Edvald Boasson Hagen

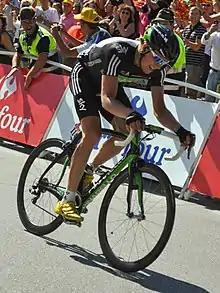
Boasson Hagen at the 2011 Tour de France; he won two stages during the race.

In 2011, Boasson Hagen again finished second in the Tour of Oman, also winning the points jersey for the second year running. Boasson Hagen won the 1st stage of Bayern Rundfahrt, and went on to win the points jersey, as well as helping team-mate Geraint Thomas win to first overall in the event. He won the Norwegian National Time Trial Championships for the fifth year running in June, but then contracted an illness that put his Tour de France in doubt.